Answer in natural language. Considering the relative positions, where is DeskLamp with respect to gray rectangle sofa? Choose between the following options: below or above
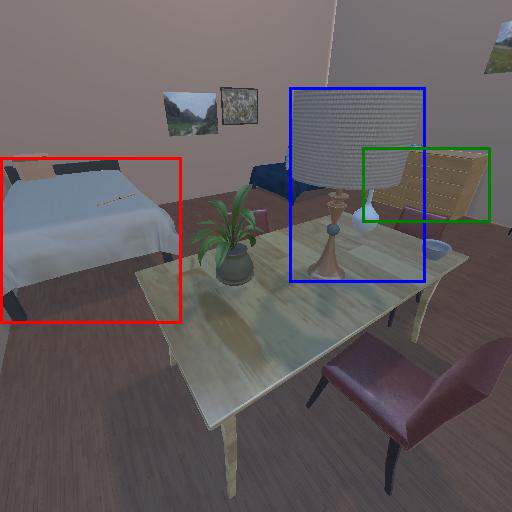
<answer>below</answer>